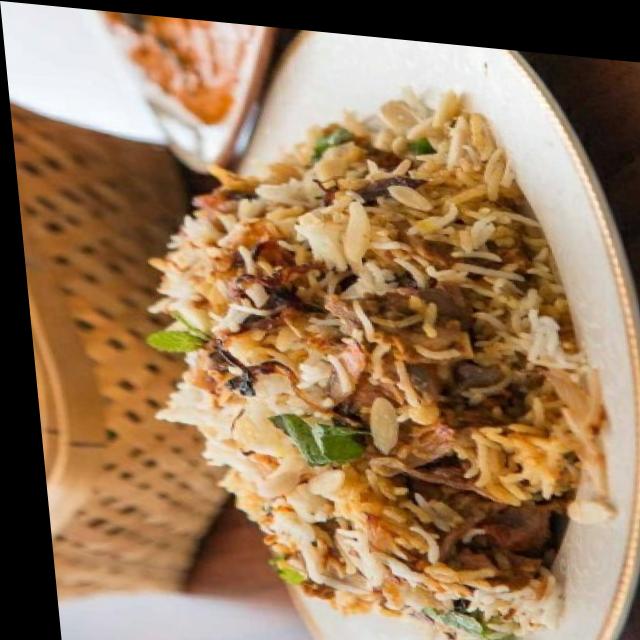
Dish: biryani